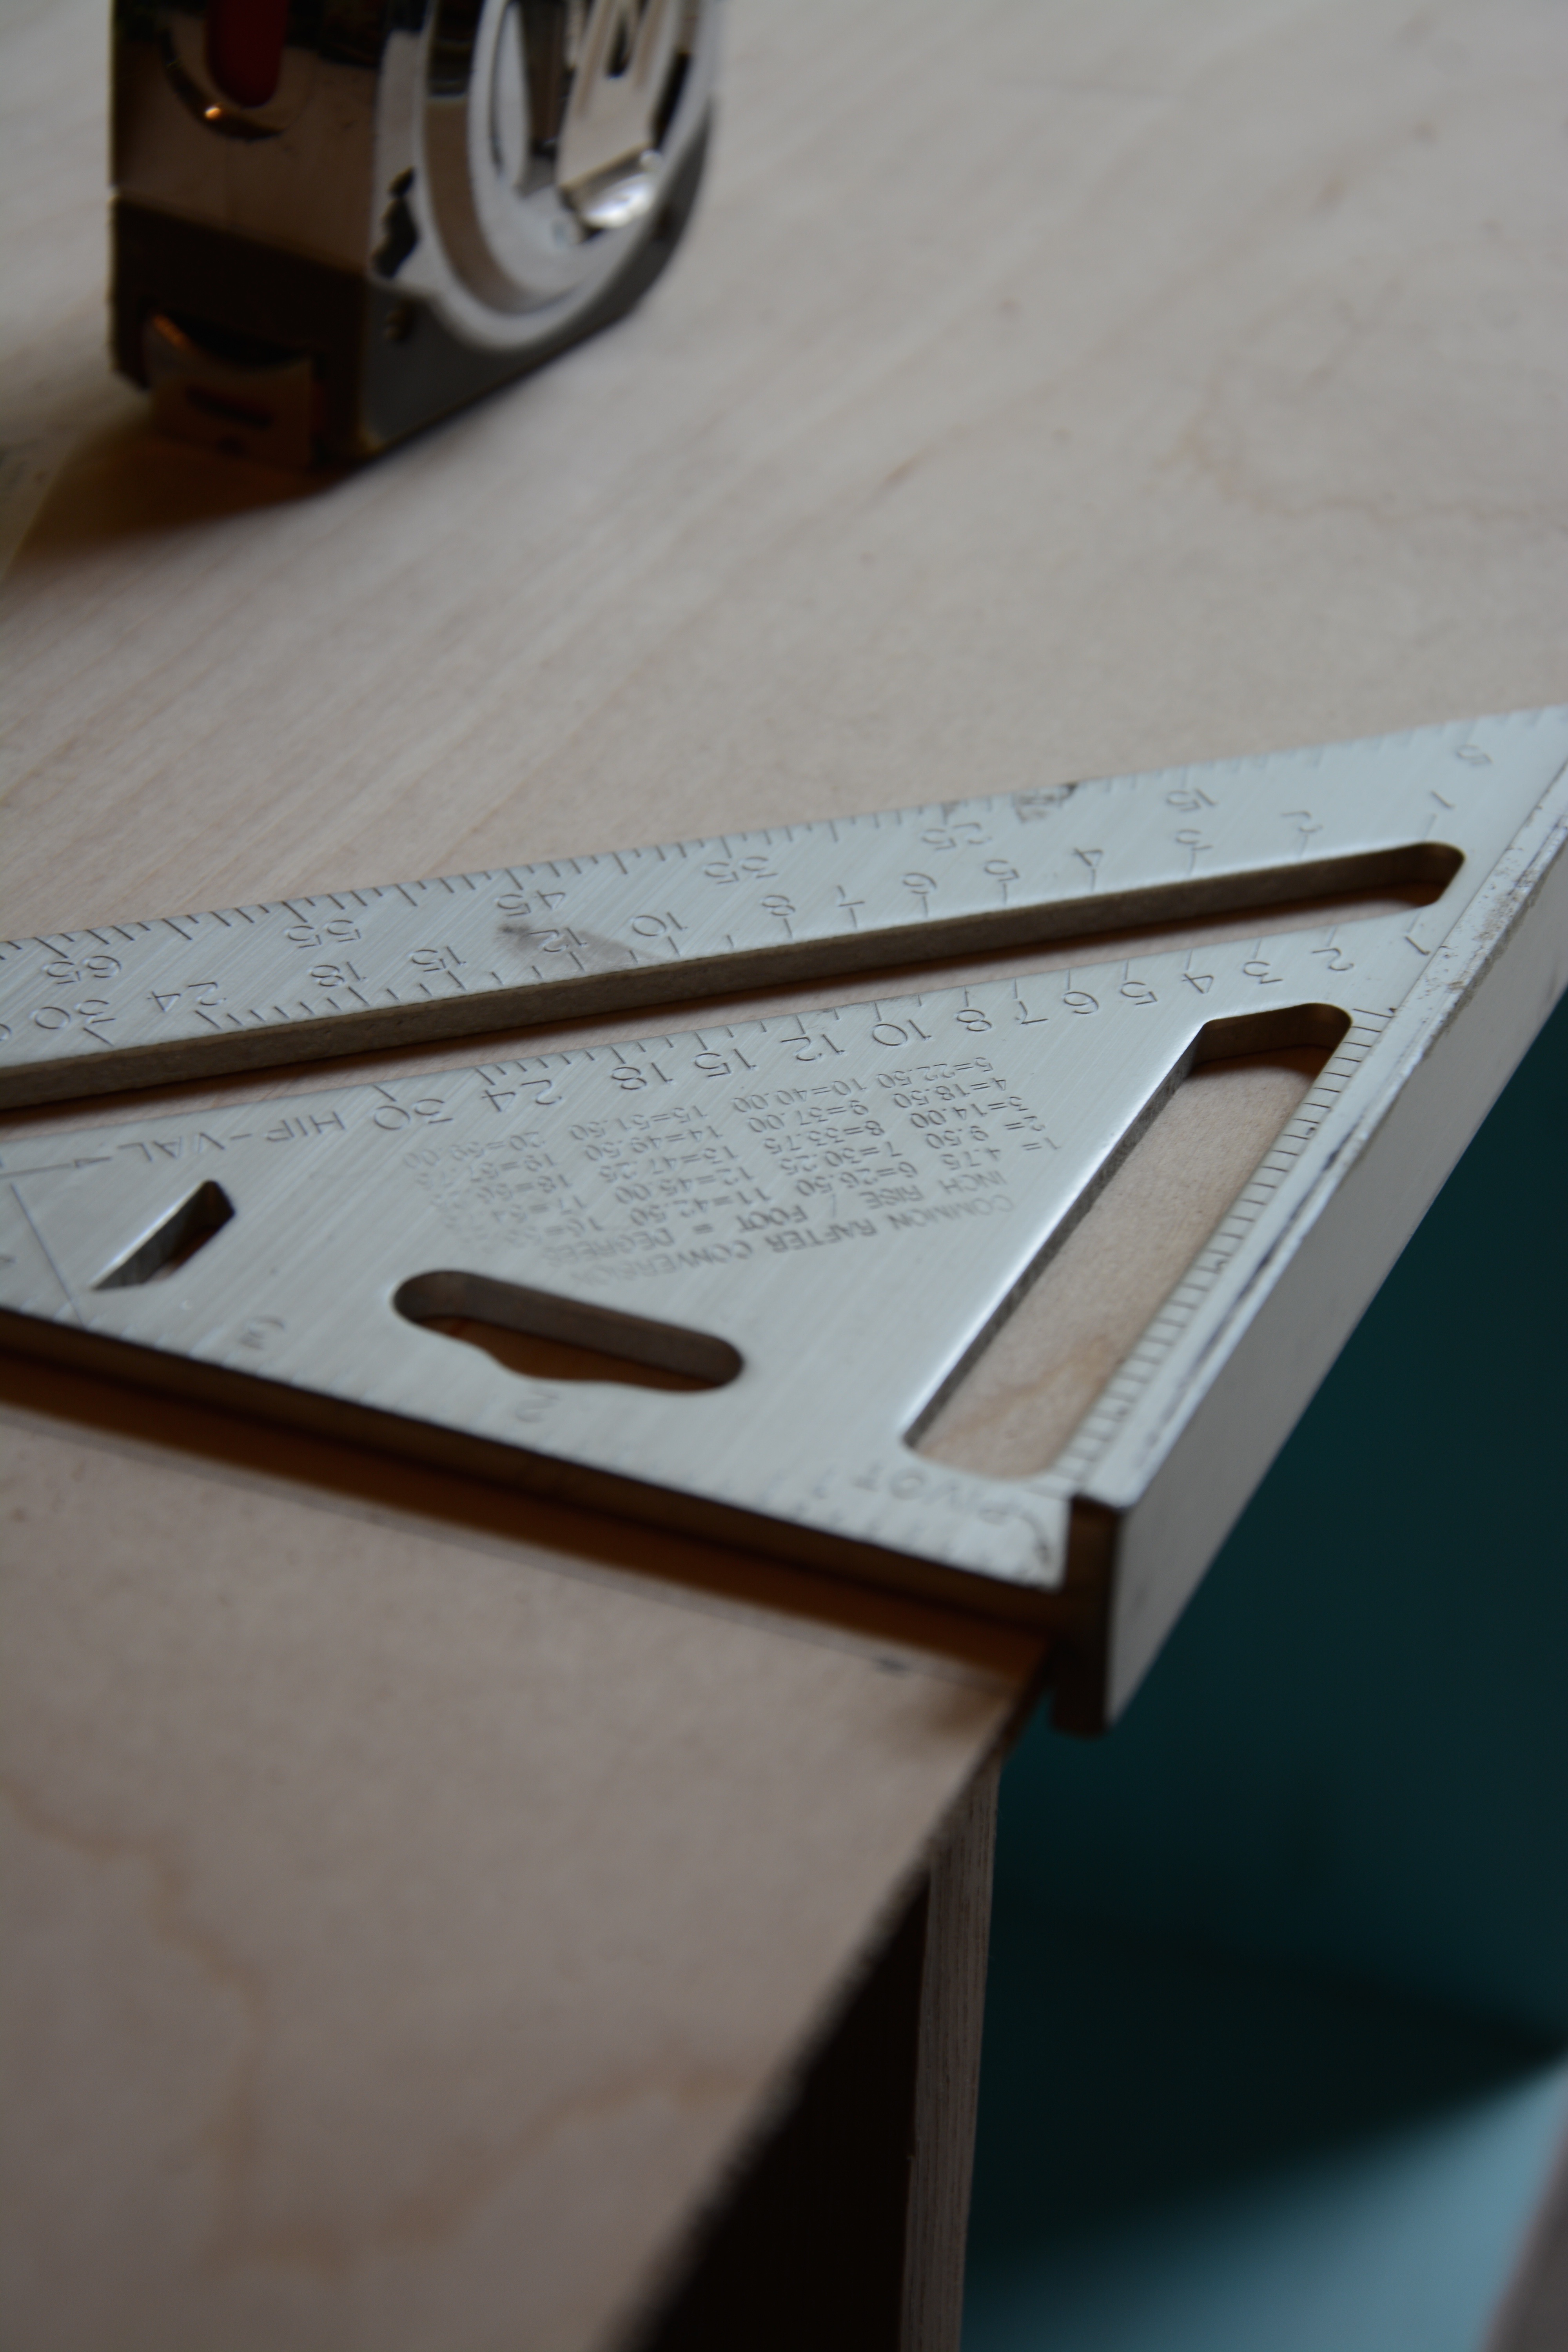
writing, table, wing, wood, white, shelf, measure, furniture, art, design, woodworking, shape, plywood